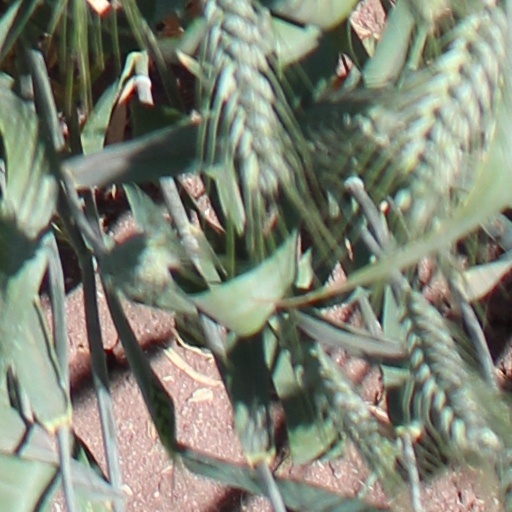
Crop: wheat